Monument Park (Yankee Stadium)

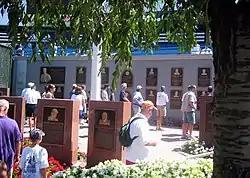
The original Monument Park consisted of a row of monuments with plaques lining the wall behind them

Yankees catcher Thurman Munson died in a plane crash on August 2, 1979; the Yankees retired his No. 15 on August 4 and dedicated a plaque to him in a pregame ceremony on September 20, 1980. On July 21, 1984, which was Old-Timers' Day, the Yankees retired No. 9 for Roger Maris and No. 32 for Elston Howard while also dedicating plaques to both.